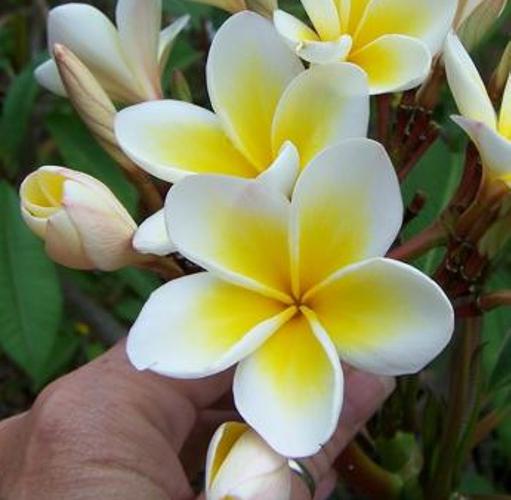
Label: frangipani